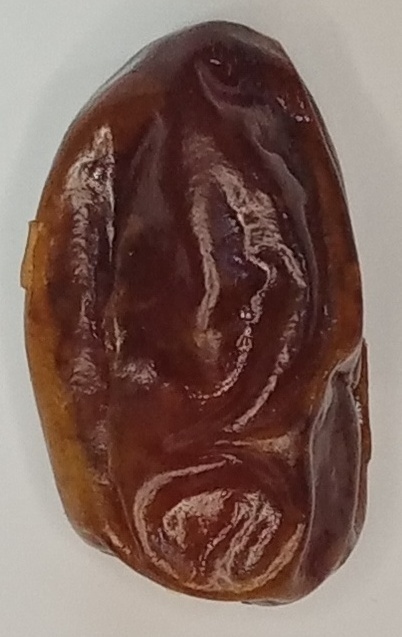
Variety: aseel
Size: large
Grade: grade-1